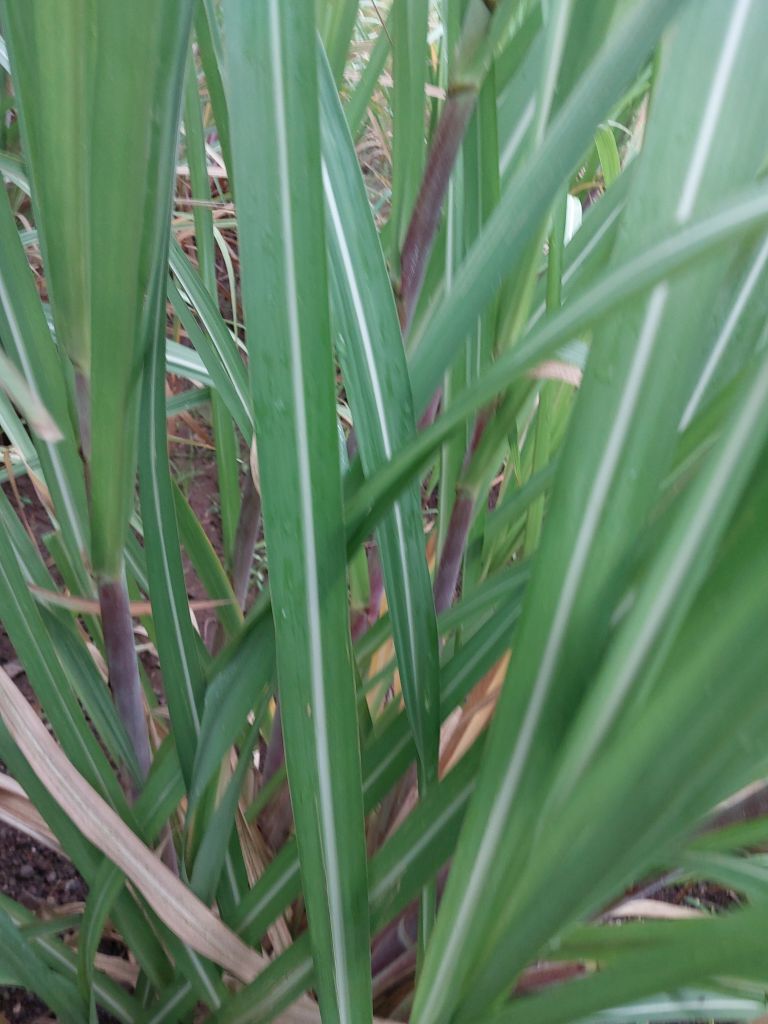
Label: Healthy